Zhou Baozhong

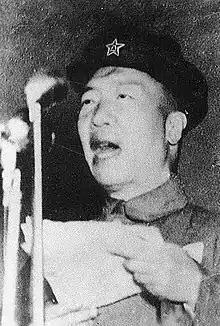
Zhou gives a speech in Kunming (1950)

He also served as secretary of the Jihe District Party Committee, commander and political commissar of the Jihe National Army, and chairman of the Jihe Administrative Committee in Hubei. In November, the Jilin Provincial Working Committee and Jilin Military Region were established. Zhou served as a member of the Provincial Working Committee and commander of the Jilin Military Region.